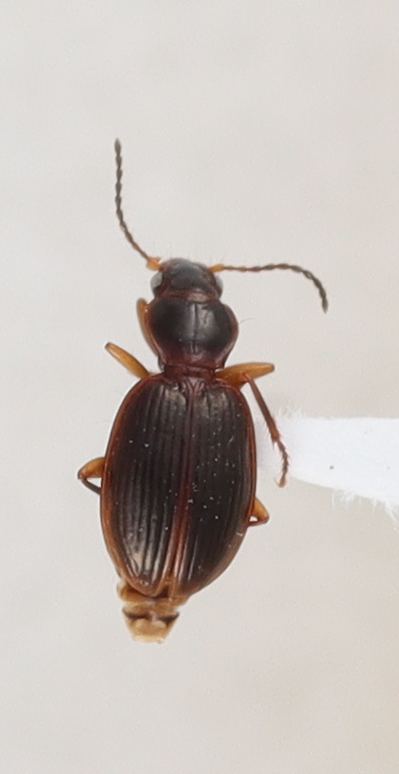
Scientific name: Mecyclothorax konanus
Plot: 14
Trap: S
Collected: 20230531